Recycling in Malaysia

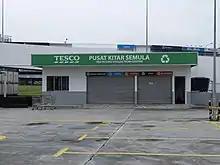
Recycling collection center in Iskandar Puteri, Johor.

Data from the Solid Waste Management and Public Cleansing Corporation (SWCorp) collected from January to November throughout 2018 puts the national recycling rate at 0.06%, or about 1,800 tonnes of the 3 million tonnes of waste collected in the period. Majority of the waste were sent to landfills.